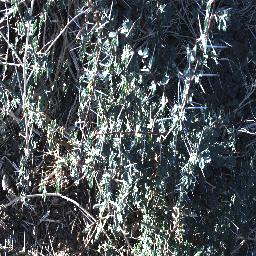
Label: prickly_acacia